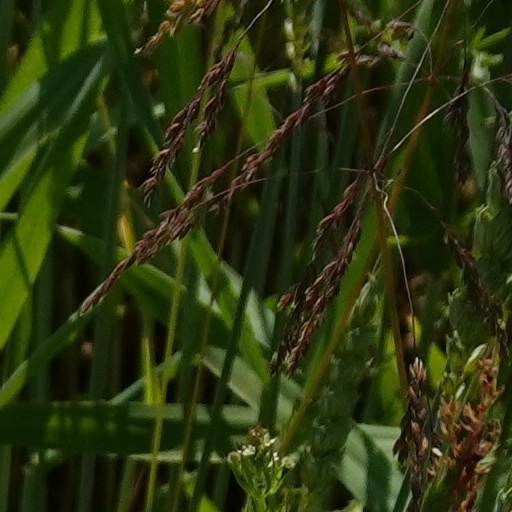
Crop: wheat